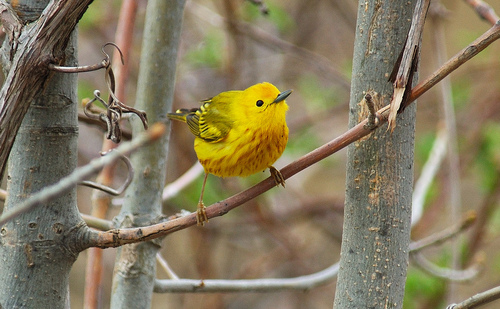
the small puffed yellow bird has specks of brown on its belly and a black bill.
this little bird is nearly all yellow with touches of green in its coverts and primaries.
a small bird with bright yellow feathers covering its head, throat, and sides, with red and yellow feathers on its throat and belly, this bird also has a yellow and black wings and tail.
this small bird has a bright yellow body and small black beak.
this bird has a short beak with mostly yellow feathers
this is a small yellow bird with brown stripes going down its breast and belly.
this is a small mostly yellow bird with tall legs and brown on its wings.
this particular bird has a belly that is yellow and has orange spots
this particular bird has a belly that is yellow with brown spots
this bird is yellow and black in color, and has a very skinny black beak.
Species: Yellow Warbler